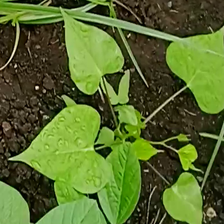
Weed species: Obscure_morning _glory(Ipomoea obscura)